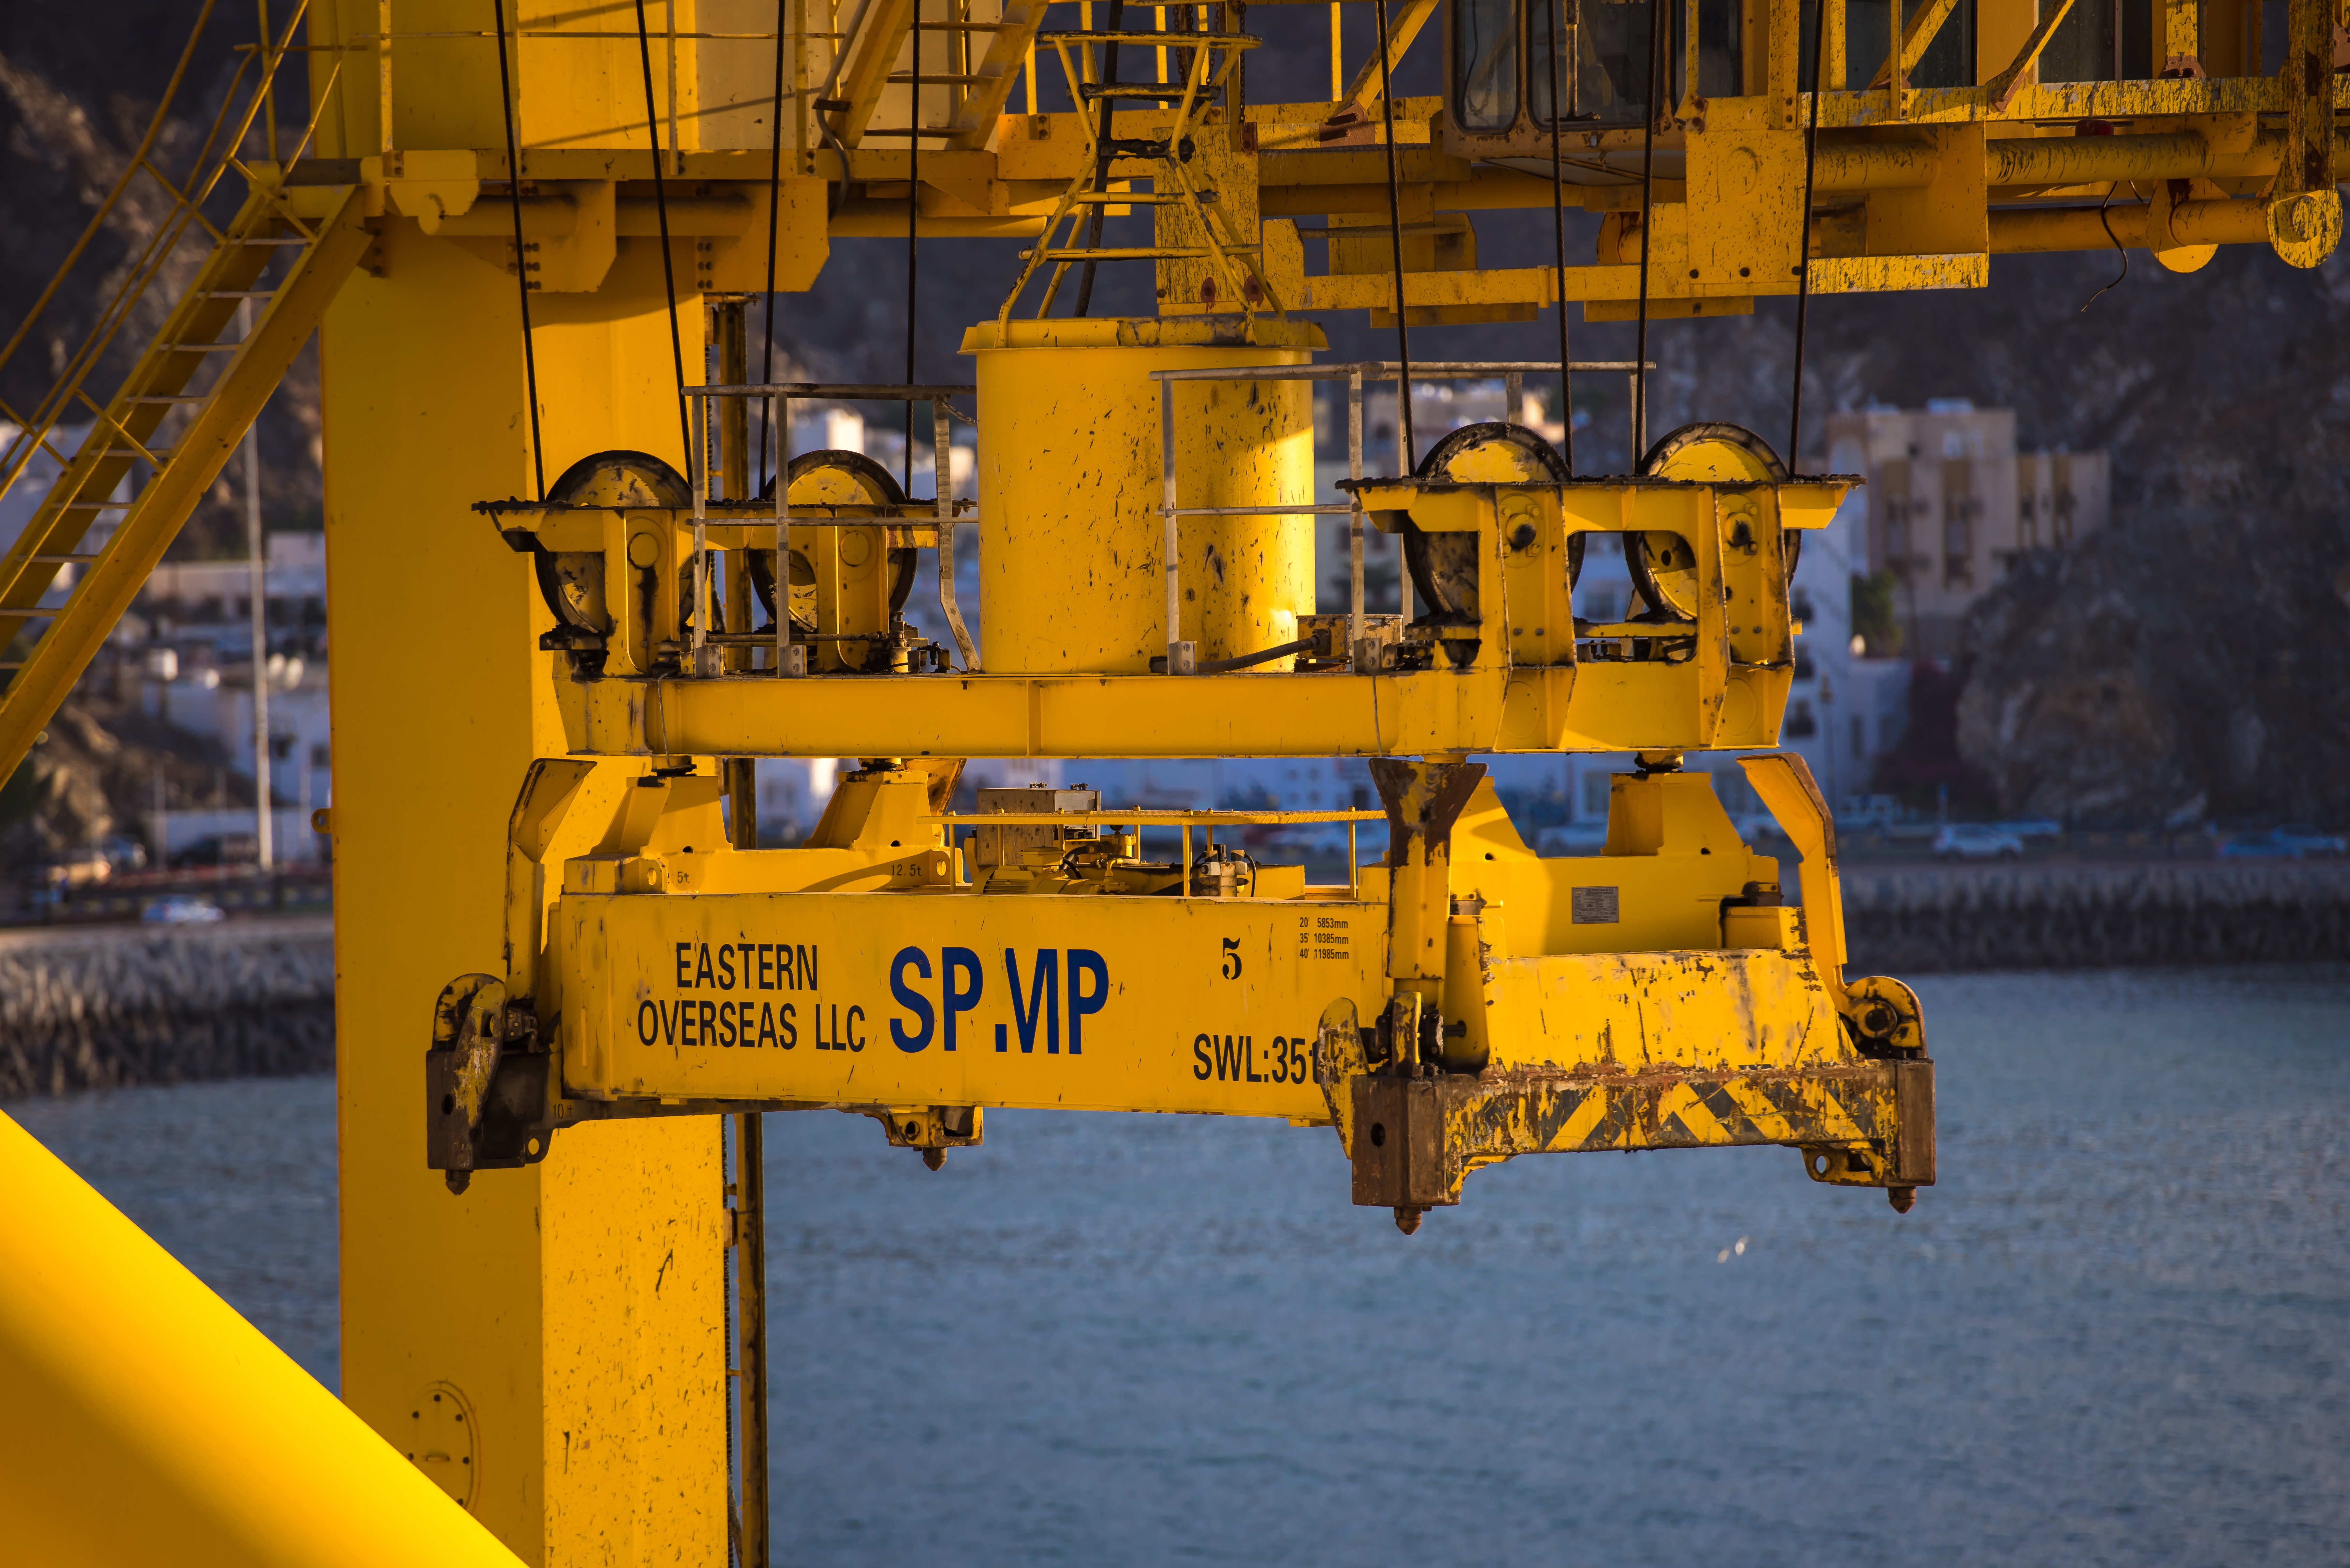
technology, asphalt, transport, vehicle, machine, industry, yellow, bulldozer, trade, crane, loading crane, construction equipment, drilling rig